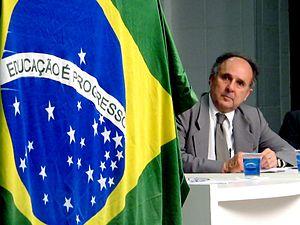
Cristovam Ricardo Cavalcanti Buarque, né le 20 février 1944 à Recife, est un ingénieur, économiste, enseignant, professeur et doyen de l'université de Brasilia, personnalité politique au Brésil comme membre de Parti démocratique travailliste, sénateur et ministre de l'Éducation nationale du Brésil.